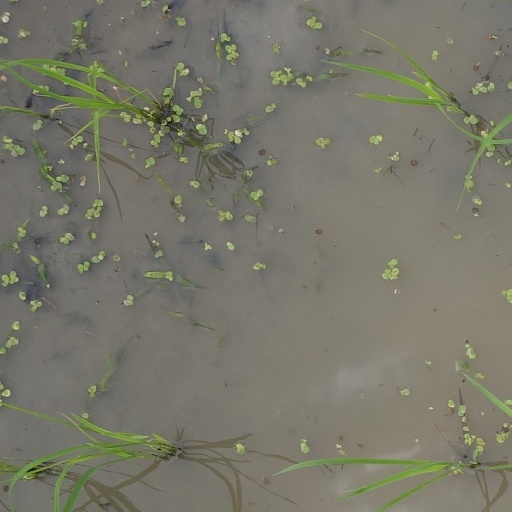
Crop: rice